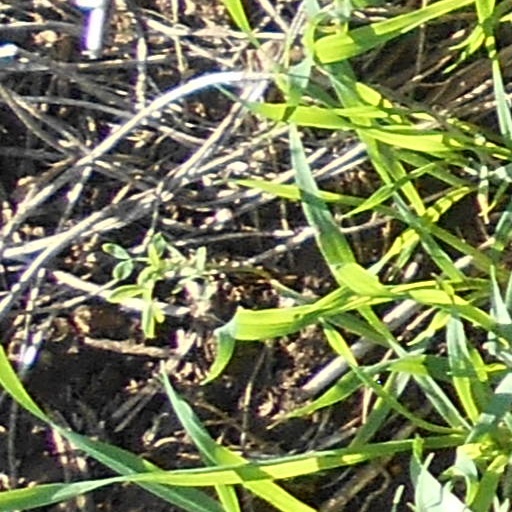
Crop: wheat